List of populated places in Afghanistan

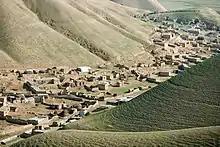
Village in Faryab Province, 2009

This is an alphabetical list of populated places in Afghanistan, including hamlets, villages, towns, and other small or rural communities. For urban areas and cities, and other densely populated places, see list of cities in Afghanistan. Provinces and districts are listed at their respective articles.